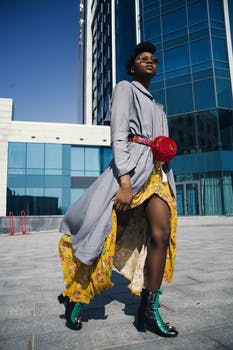
Label: No Watermark